Midorigaoka Station (Tokyo)

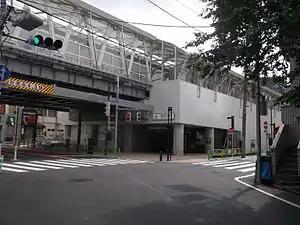

is a station located on the Tokyu Oimachi Line in a residential neighborhood of Meguro in southwest Tokyo, Japan.